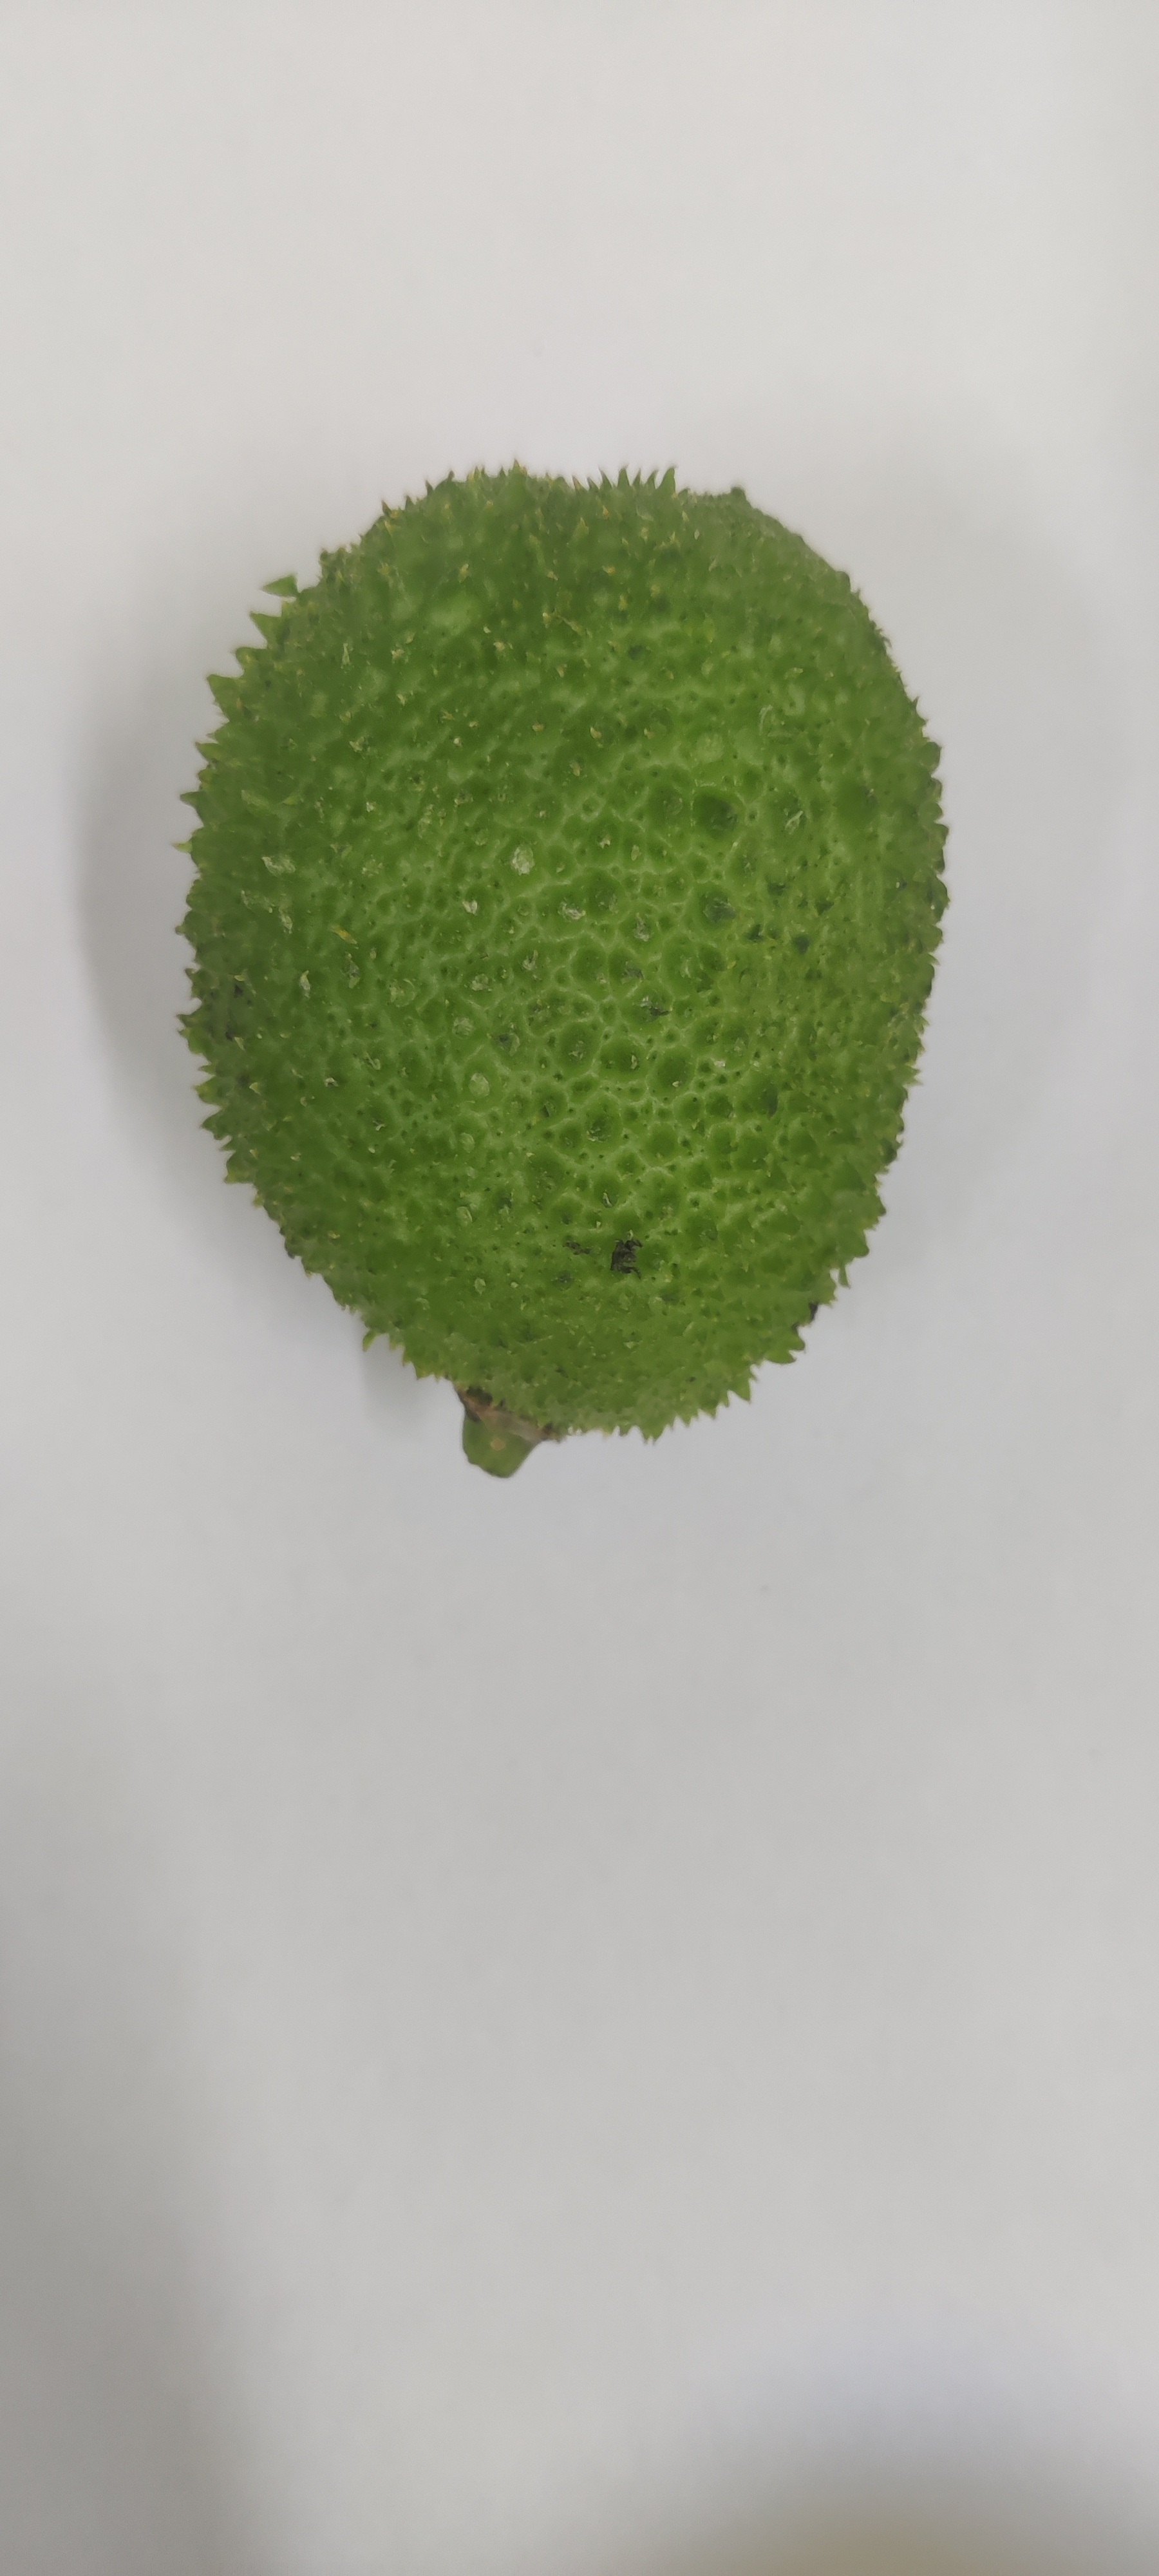
Crop: Spiny Gourd
Condition: Fresh